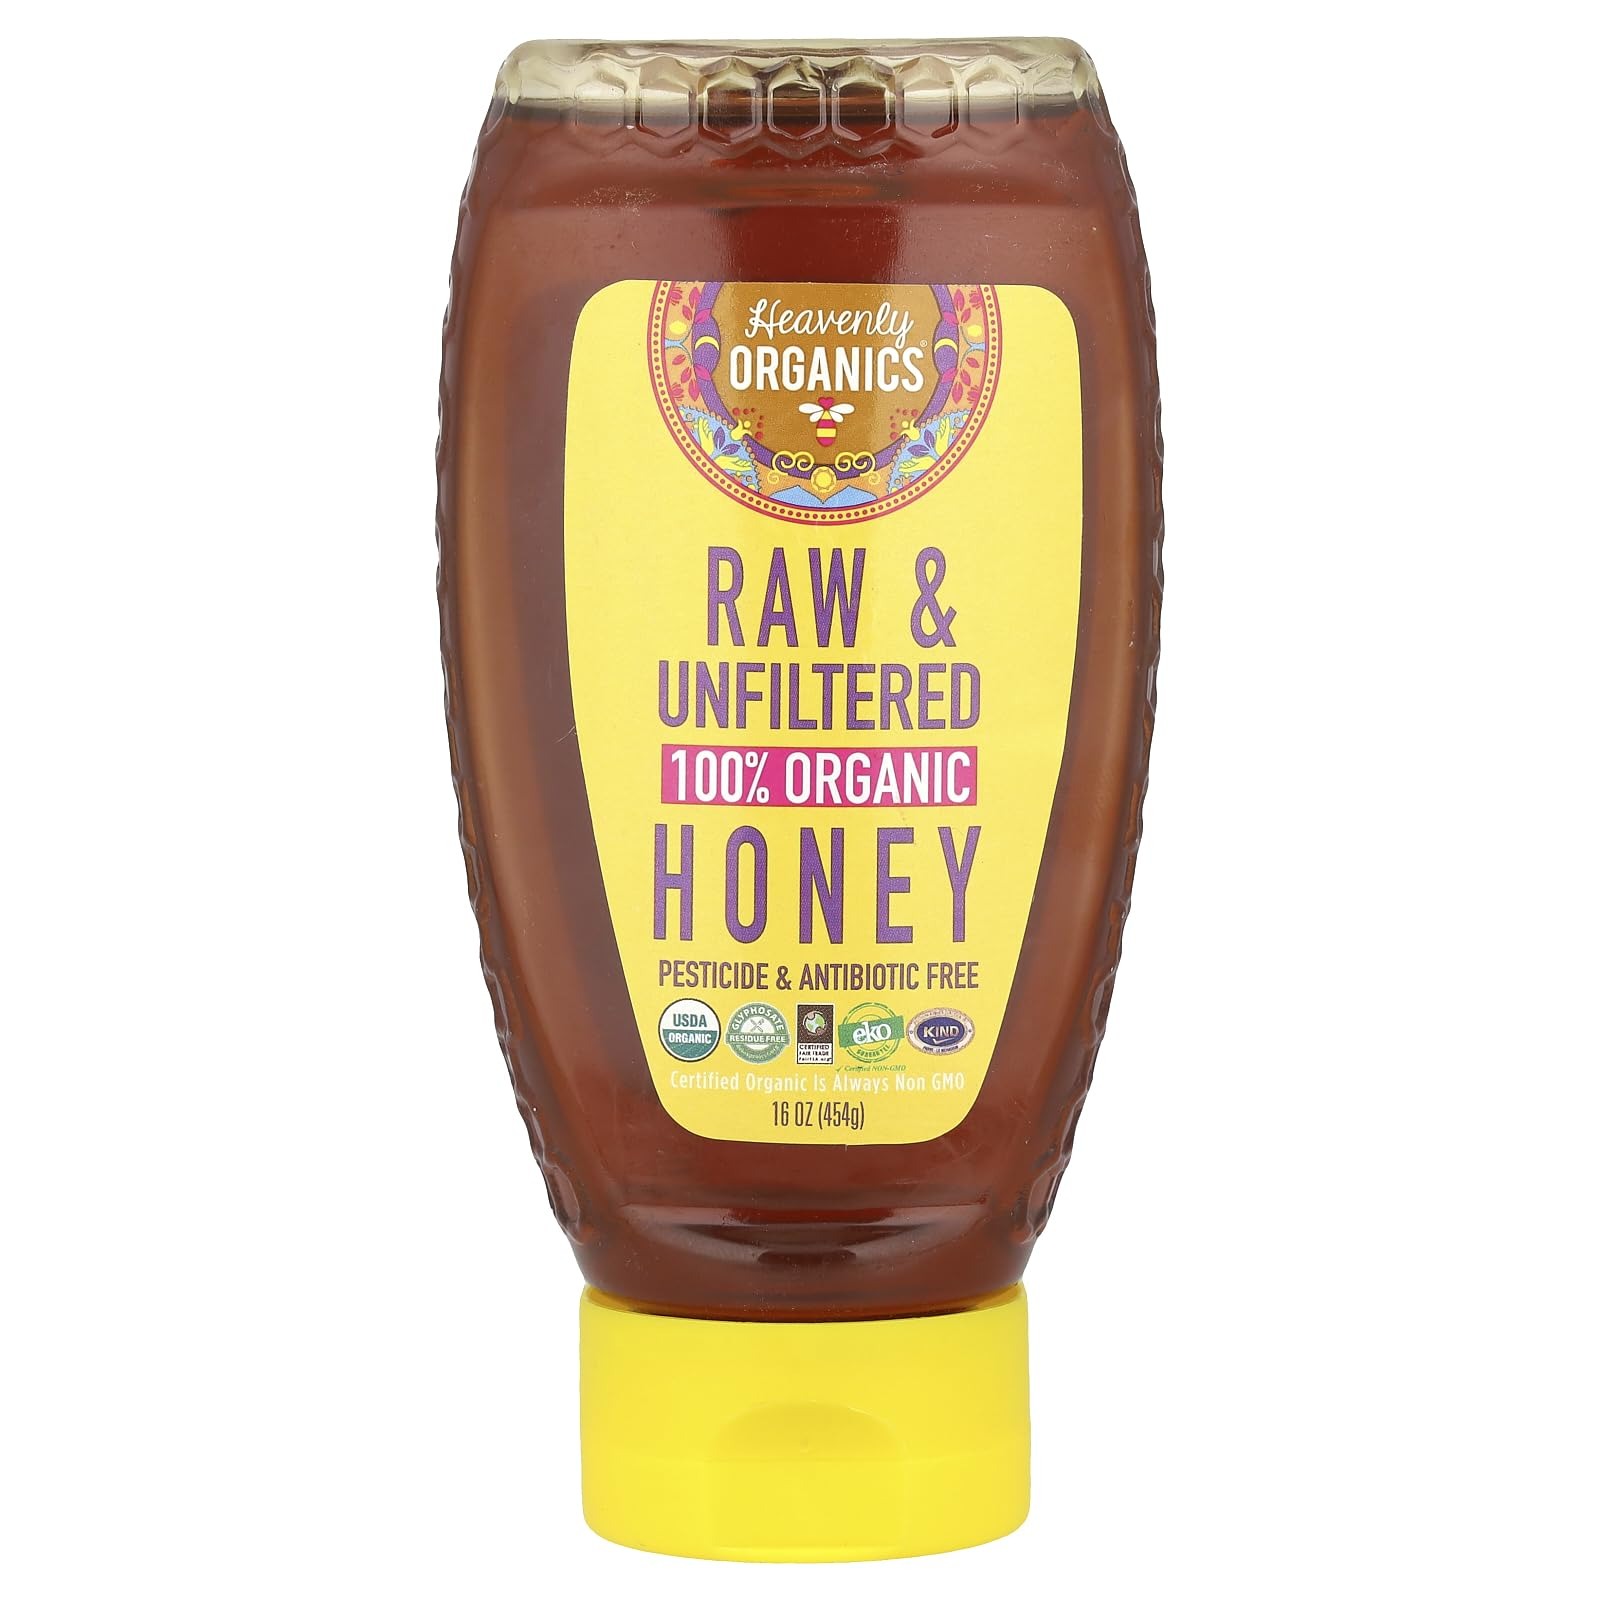
Item Name: Heavenly Organics 100% Organic Raw Honey 1Pack - Size 16Oz Squeeze Lightly Filtered to Preserve Vitamins, Minerals and Enzymes; Made from Wild Beehives & Free Range Bees; Dairy, Nut, Gluten Free, Fair traded , Kosher, Chemical , Antibiotic and Glyphosate free
Bullet Point: Raw Honey, Unfiltered , wild honey
Product Description: 100% Organic Raw HoneyThis honey originates from bees pollinating the blooming Wild flowers in the pristine forests of Central India. This , robust and rare honey is perfect for anything you use honey for like drizzling on warm cereals and pancakes. Also makes a wonderful baste for fish and meat. Heavenly Organics 100% Organic Raw A Honey is prized for its delicate fruity taste and mild tangy finish. This rare honey is perfect for anything you use honey for like drizzling on fruit and yogurt and in herbal and green teas. These wild beehives are located in the secluded valleys of the Jammu region of the Himalayan Mountains. Raw honey is prized for its delicate fruity taste and mild tangy finish. This rare honey is perfect for anything you use honey for like drizzling on fruit and yogurt and in herbal and green teas. 100% USDA Certified Organic Non-GMO Project Verified Antibiotic & Pesticide Free Fair Trade Certified OU Kosher Certified Gluten, Dairy & Nut Free Sustainably Harvested Raw Wild Collected & Bee Friendly At Heavenly Organics, they believe that goodness comes in many forms and life is sweeter when in balance. That's why they travel to isolated valleys and pristine forests to bring you products made from the purest, organic ingredients on earth. They are dedicated to preserving the livelihoods of family and farmers in remote and conflict areas, as they believe that profits can create peace and ancient ways can deliver delicate goodness to today's modern world. Heavenly Organics organic delights will enlighten your spirit through health, harmony and deliciousness. Heavenly Organics. For one sweet world. What makes Heavenly Organics honey so special? Wild & Free: Their bees live outside of the box in naturally occurring, wild beehives. Sustainably Sourced: Heavenly Organics uses bee-friendly and smoke-free methods that protect wild bee colonies & eliminate the potential for forest fire
Value: 16.0
Unit: Fl Oz

Price: 10.22